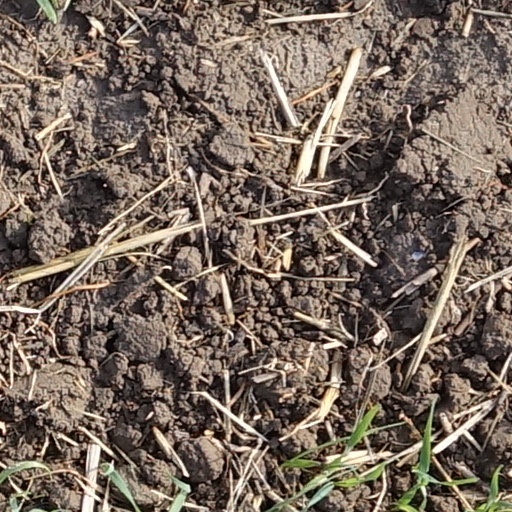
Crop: wheat